Anatoly Perminov

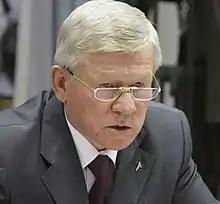
Perminov in 2010

Anatoly Nikolayevich Perminov (born 16 June 1945) is a Russian rocket scientist and mechanical engineer. He served as the General Director of Russian Federal Space Agency in 2004–2011. He has the federal state civilian service rank of 1st class Active State Councillor of the Russian Federation.